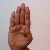
The image shows a hand gesture representing the letter 'B' in Indian Sign Language.